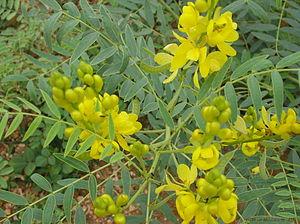
Le séné est une espèce de petits arbustes de la famille des Caesalpiniaceae, ou des Fabaceae, sous-famille des Caesalpinioideae, selon la classification phylogénétique. Elle est principalement connue et utilisée pour son effet laxatif.
La purge est une pratique de la médecine traditionnelle basée sur l'utilisation de plantes médicinales et dont le but est de débarrasser du corps, à titre préventif ou curatif, des substances nocives qui le rendent ou qui pourraient le rendre malade.